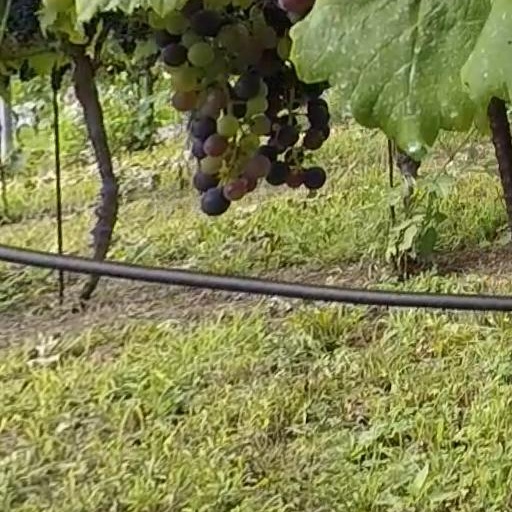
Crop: grape